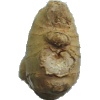
Label: ginger_root